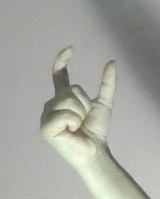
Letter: nun